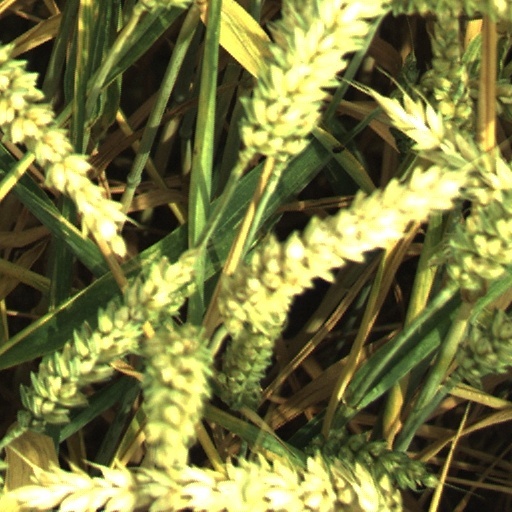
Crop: wheat